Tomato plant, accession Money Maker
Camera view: bottom (45 deg); turntable rotation: 90 degrees
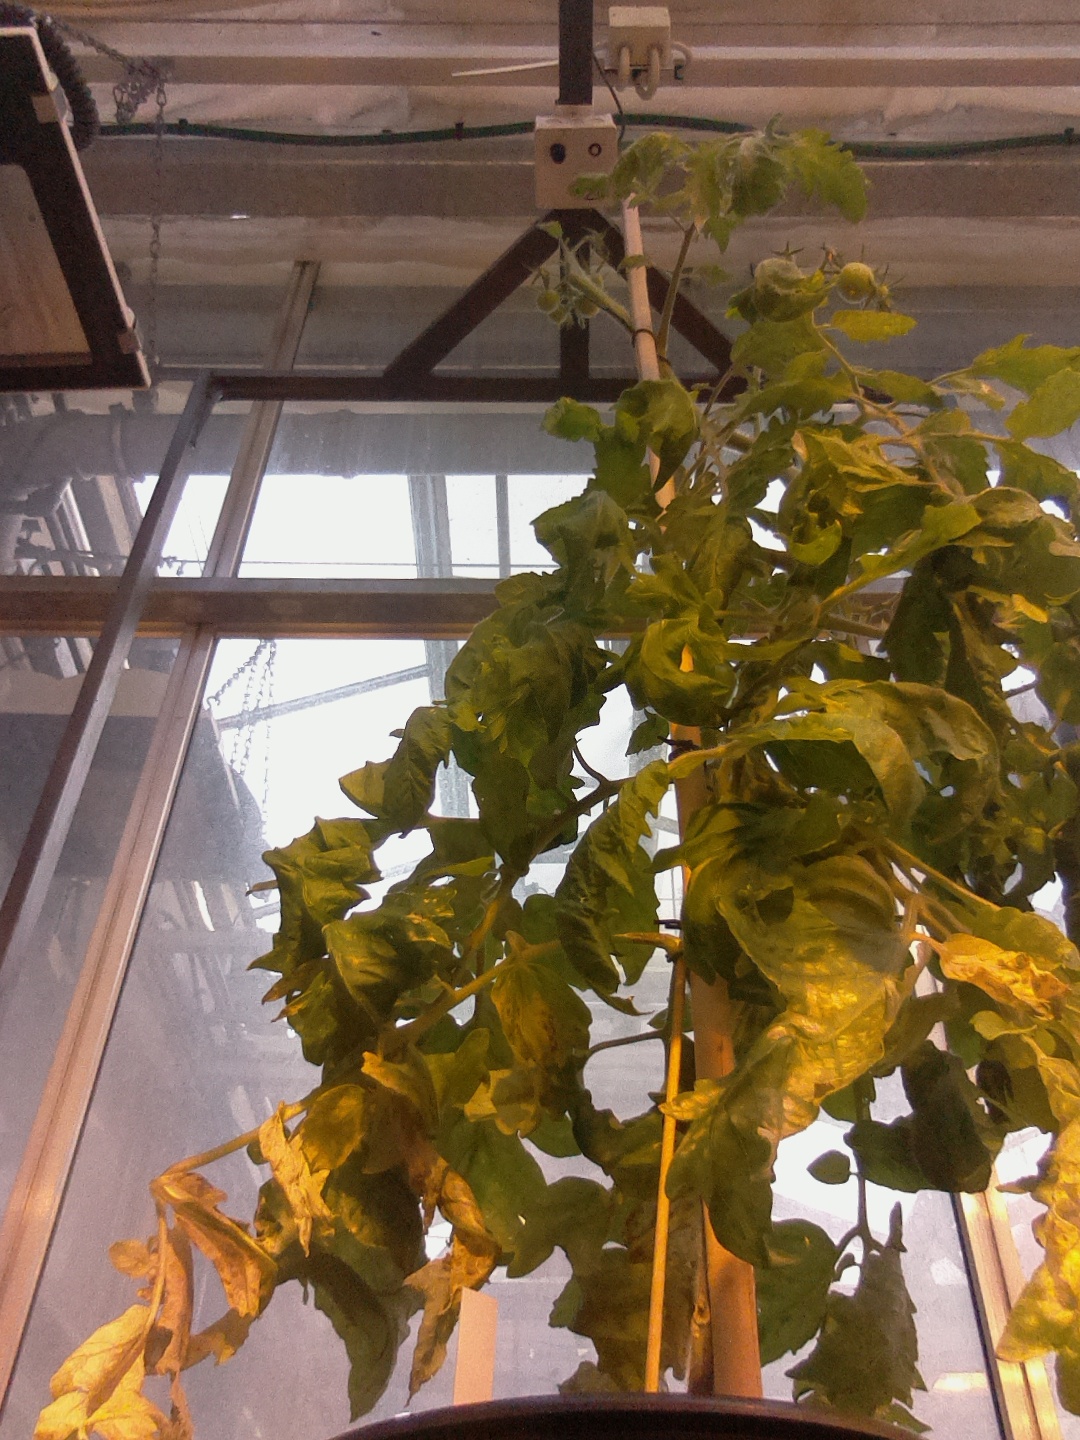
BBCH growth stage 78: 80% -90% of final fruit size